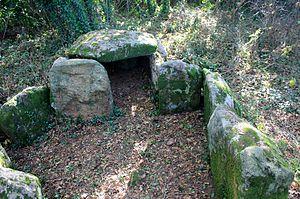
Dolmen à cabinets latéraux de Locqueltas This building is indexed in the Base Mérimée, a database of architectural heritage maintained by the French Ministry of Culture,